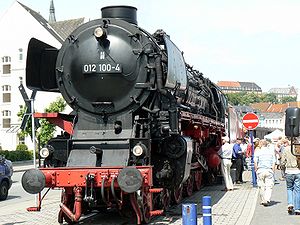
Fyrbøder
På store damplokomotiver, som de tyske klasser 012 og 044, var det svært for fyrbøderen at følge med dampmaskinens behov, så disse blev ofte udstyret med oliefyr i stedet for kuldrift, her var det fyrbøderens opgave at regulere mængden af olie til fyret
Fyrbøderen er den person, der på en dampmaskine forsyner fyret med brændsel, typisk kul, men også koks eller træ anvendes.